Great Mosque of Salé

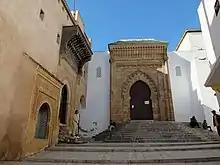
Entrance to the mosque (center) and to the adjacent 14th-century Marinid Madrasa (left)

In 1260, Salé was sacked and occupied by Castilian forces, during which 3000 women, children and elderly residents of the city were gathered in the mosque and taken as slaves for Seville. The Marinid sultan Abu Yusuf Yaqub reconquered the city soon afterwards. In 1342 another Marinid sultan, Abu al-Hasan, built the Madrasa of Abu al-Hasan next to the mosque, adding to its development as a religious and intellectual center of the city.